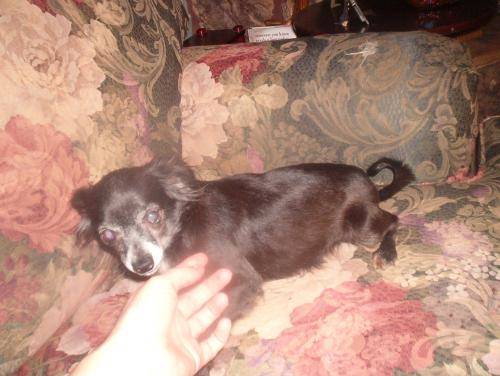
Label: dog